Sauerbruch Hutton

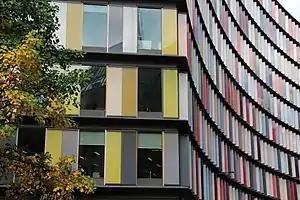
Two New Ludgate, Office Building, London

The office's best-known buildings include the GSW Headquarters in Berlin, the Federal Environment Agency in Dessau and the Brandhorst Museum in Munich. More recently, the Experimenta Science Centre in Heilbronn and the Museum District M9 in Venice Mestre were opened.